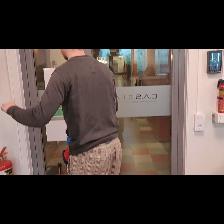
Label: Human